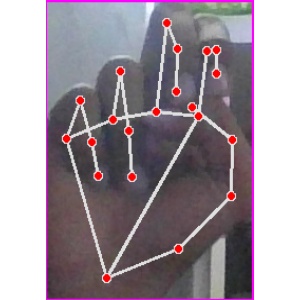
अक्षर: ह